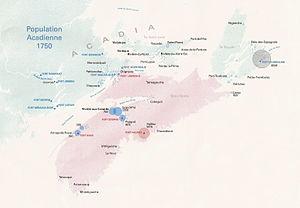
La population acadienne en 1750
Beaubassin était un village en Acadie française fondé en 1671 situé sur l'isthme de Chignectou à proximité des marais salins de Tantramar aux abords de la rivière Mésagouèche. À l'époque, la région entière délimitée par les marais de Tantramar avait pour nom Beaubassin.
Le bassin des Mines, ou bassin de Minas, est une baie située en Nouvelle-Écosse. Une ligne formée par le cap Split et le cap Sharp la délimite de la baie de Fundy, à l'ouest.
L'Acadie était l'une des colonies de la vice-royauté de la Nouvelle-France.
Grand-Pré est un village canadien de la Nouvelle-Écosse.
Cobéquid est un nom dérivé du mot Mi'kmaq, "Wagobagitk" qui veut dire "la baie va loin", en référence à l'endroit qui surplombe la vallée à l'est du Bassin de Minas, nommé la Baie de Cobéquid.
L’Acadie est généralement considérée comme une région nord-américaine où résident environ 500 000 Acadiens. L'Acadie comprend grosso modo le nord et l'est de la province canadienne du Nouveau-Brunswick ainsi que des localités et des régions plus isolées au Québec et sur l'Île-du-Prince-Édouard et en Nouvelle-Écosse ainsi que le nord-ouest du Maine aux États-Unis. La communauté francophone de Terre-Neuve-et-Labrador, bien qu'ayant une origine différente des Acadiens, est parfois incluse dans cette définition. D'autres définitions, faisant presque toutes allusion à un territoire, comprennent en général la Louisiane – les Cadiens. La question des frontières de l'Acadie est donc fondamentale mais seules celles de la Louisiane sont reconnues. En fait, selon un certain point de vue, l'Acadie serait donc une nation sans reconnaissance explicite.
Les Mines est un lieu acadien dans le Bassin des Mines, maintenant en Nouvelle-Écosse. Au début du XVIIIᵉ siècle, les Mines était le plus grand centre de population en Acadie, comptant 2450 habitants en 1750, dont 1350 habitants uniquement à Grand-Pré, ce qui en faisait le plus important de l'Acadie. Il fut détruit avec Pisiguit, Cobéquid, et Beaubassin en 1755 lors de la déportation des Acadiens.
Dans le Bassin des Mines en Acadie, qui est maintenant la Nouvelle-Écosse, le village de Grand-Pré fut un agrandissement vers l'est et sur la rivière Pisiquid. Cet établissement était nommé Pisiguit ou pour certains d'autres. Pisiguit venait du mot Mi'kmaq, Pesaquid, qui veut dire, "Jonction des eaux". Le village devint tellement grand, qu'il fut séparé de Grand-Pré. En 1714, il y avait 351 habitants à Pisiguit.
L'histoire de l'Acadie débute au XVIᵉ siècle. Ce territoire est toutefois déjà habité depuis au moins onze millénaires, d'abord par les Paléoaméricains. La période du grand hiatus, entre -8000 et -3000, correspond à un manque de preuves archéologiques. La culture archaïque maritime s'installe ensuite près de la mer et vit surtout des ressources halieutiques, côtoyant probablement d'autres peuples. La céramique est adoptée vers -500, à l'époque où se développent les peuples des Micmacs et des Etchemins. Ce qui est arrivé à ces derniers n'est pas connu, mais les Malécites, à qui leur sont probablement liés, occupent ensuite leur territoire.